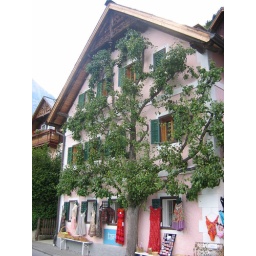
A tree in a house or a house in a tree... ;o)